Frank Knowlton

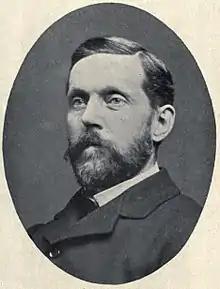

Frank Hall Knowlton (September 2, 1860 - November 22, 1926) was an American botanist, ornithologist and naturalist. Born in Vermont, he joined the Geological Survey and took an interest in fossil plants in the local lignite, later becoming a specialist in paleobotany.